Ninian Park

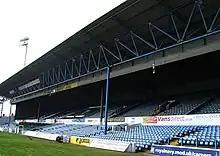
A football stand containing blue seats

Over the following few decades, several areas of the ground underwent significant renovations. The main stand was extended in 1947 at a cost of £9,000, with a new concrete terrace being added in front of the original seating area. Floodlights were added to the ground for the first time in 1960. Ninian Park was one of the last Football League grounds to have them installed. During this period the club's popularity had increased as they challenged for a return to the First Division. On 27 August 1949, Cardiff sold 60,855 tickets for a South Wales derby match against Swansea Town but only 57,510 entered the ground on the day. Their record attendance for a match was set four years later, on 22 April 1953, when a crowd of 57,893 watched a First Division match against Arsenal.